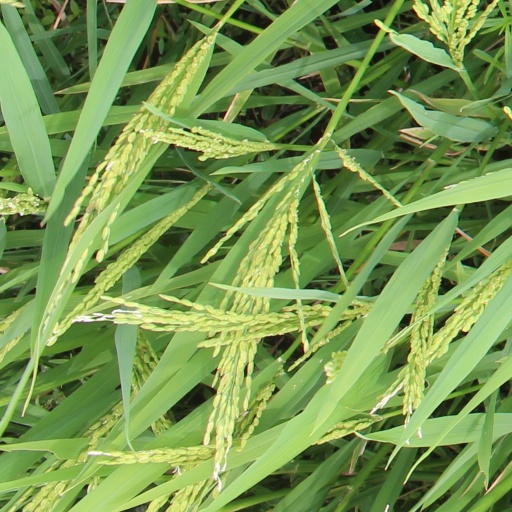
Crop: rice